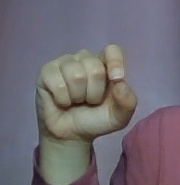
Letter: fa